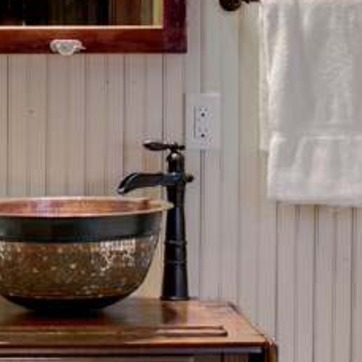
Material: metal